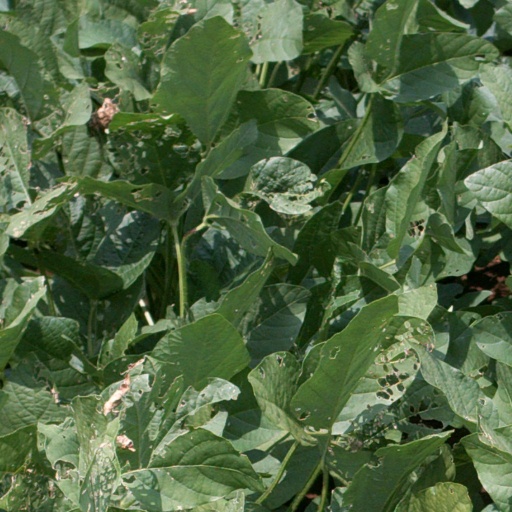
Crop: soybean